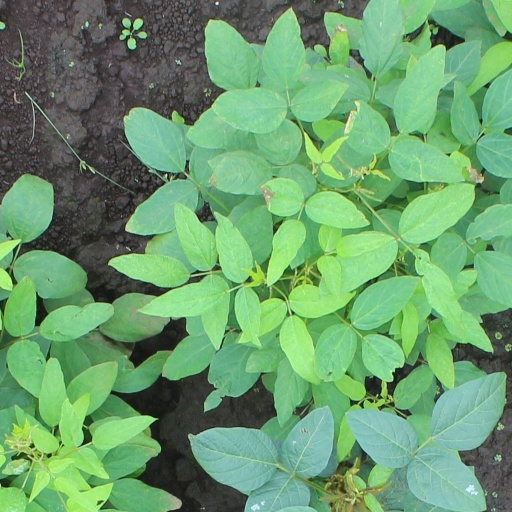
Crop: soybean